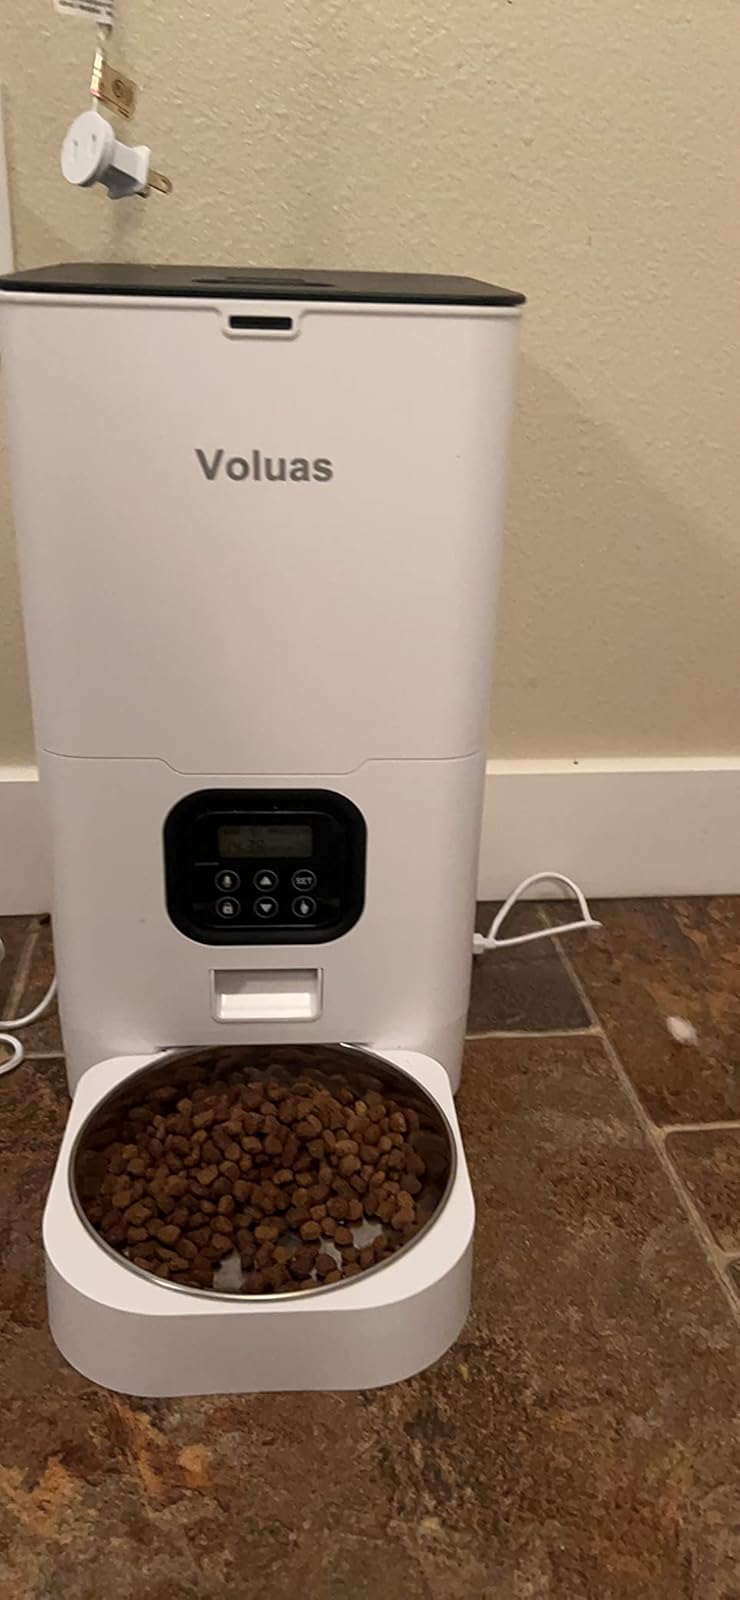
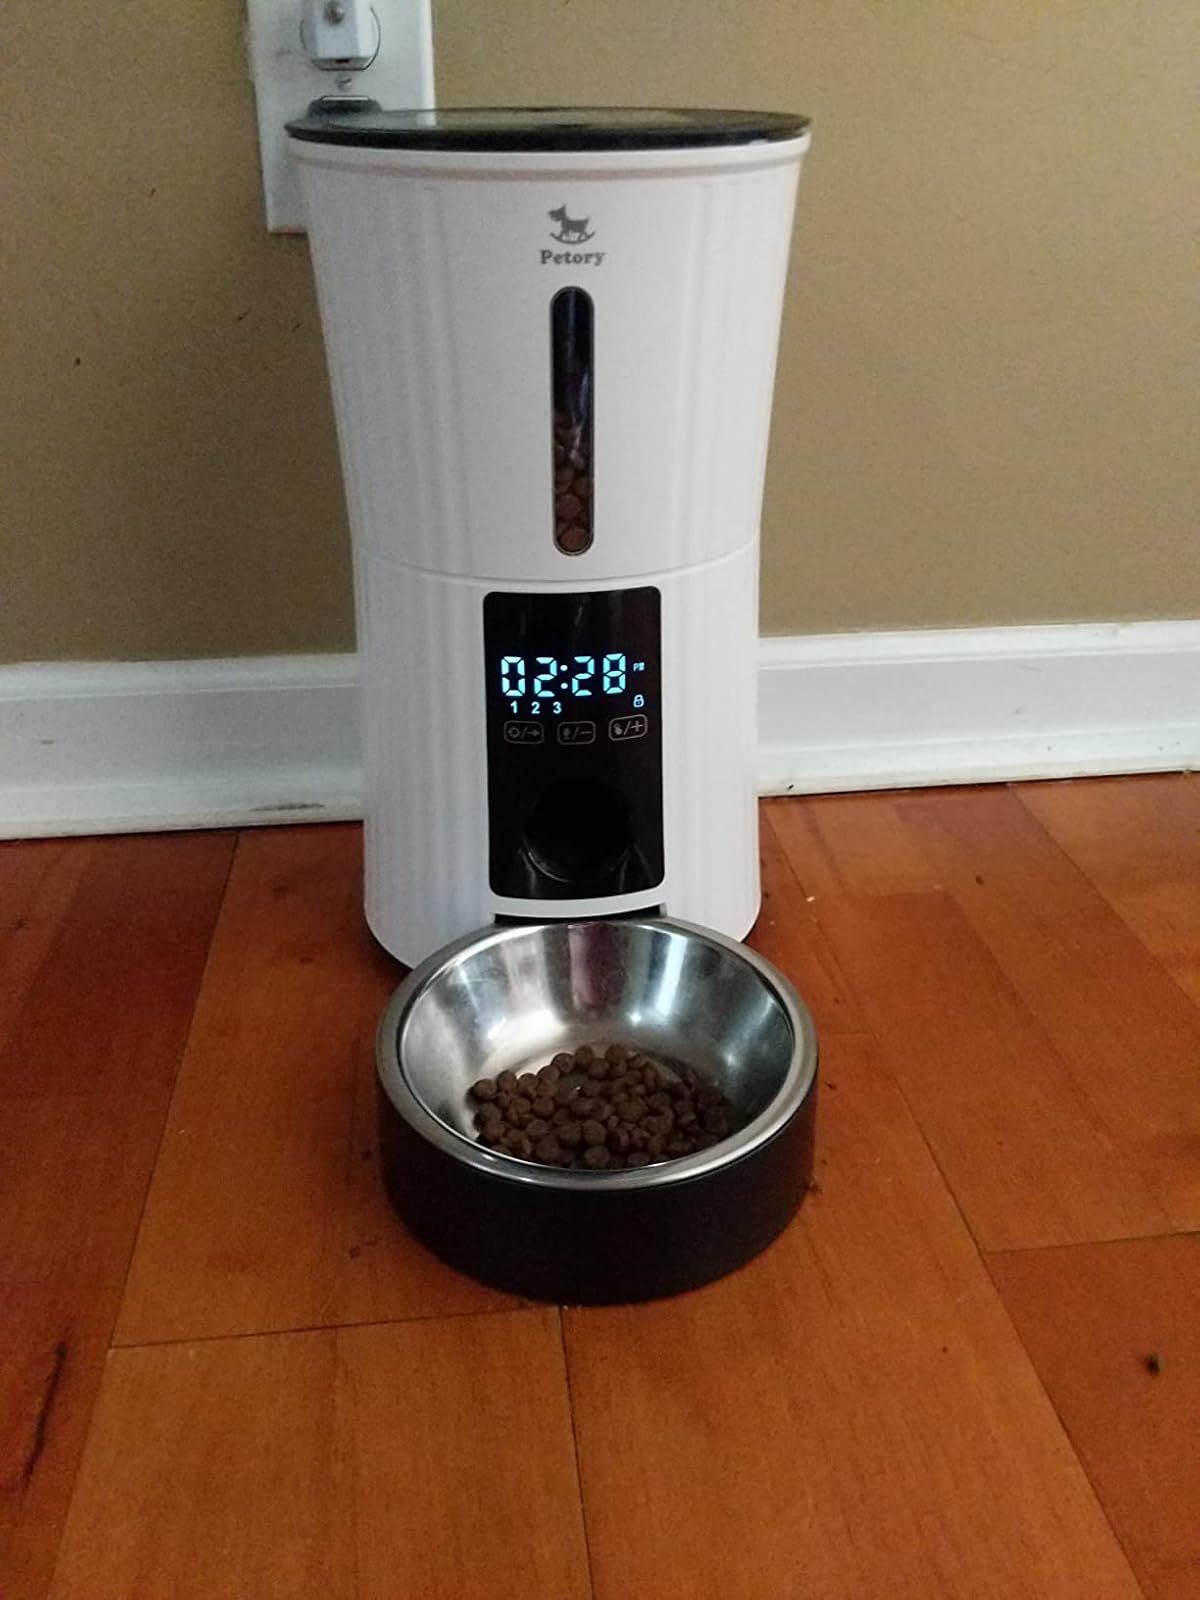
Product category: items_feeder
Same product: no